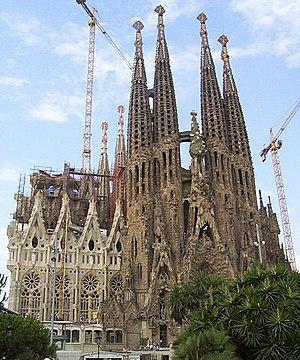
Le tourisme en Europe représente une importante activité économique. En 2014, l'Europe a reçu 563 millions de touristes. Les recettes pour 2014 ont atteint 383 milliards d'euros.
La Sagrada Família, Temple Expiatori de la Sagrada Família de son nom complet en catalan, ou Templo Expiatorio de la Sagrada Familia en espagnol est une basilique de Barcelone dont la construction a commencé en 1882.
Le tourisme est un facteur économique important en Espagne. Dès 1962, le pays développe le tourisme de masse grâce à une campagne : « España es diferente ». Après la mort de Franco, l'Espagne devient la deuxième destination touristique au monde après la France. D'après l'organisation mondiale du tourisme, plus de 80 millions de touristes par an se rendent en Espagne.
Dans l'Église catholique romaine, une basilique est une église jouissant d'un privilège. Ce terme est un titre honorifique donné par le pape à une église où de nombreux fidèles viennent spécialement en pèlerinage pour prier Jésus-Christ, la Vierge Marie ou encore les reliques d'un saint particulièrement vénéré. Par cette distinction honorifique, les basiliques ont préséance sur toutes les autres églises, à l'exception de la cathédrale de leur diocèse.